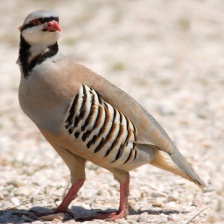
Species: CHUKAR PARTRIDGE
Scientific name: ALECTORIS CHUKAR
ImageNet parent category: partridge